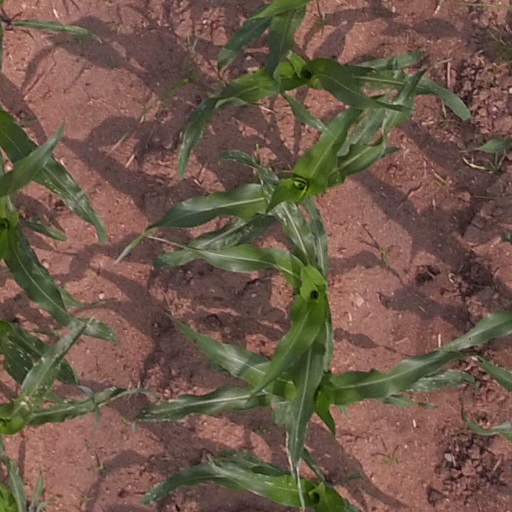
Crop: maize; corn